Gabriel Voisin

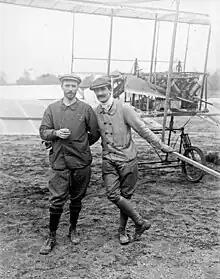
Voisin with Henry Farman (left), 1908

"Appareils d'Aviation Les Frères Voisin" was the world's first commercial airplane factory. At this time, aspiring European aviators were in fierce competition to be the first to achieve powered heavier-than-air flights. Until Wilbur Wright's demonstrations at Le Mans (France) in August 1908, many people did not believe the claims of the Wright brothers to have achieved sustained flights: for instance, that the Wrights' Flyer III had flown 24 miles (38.9 km) in 39 minutes 23 seconds on 5 October 1905.